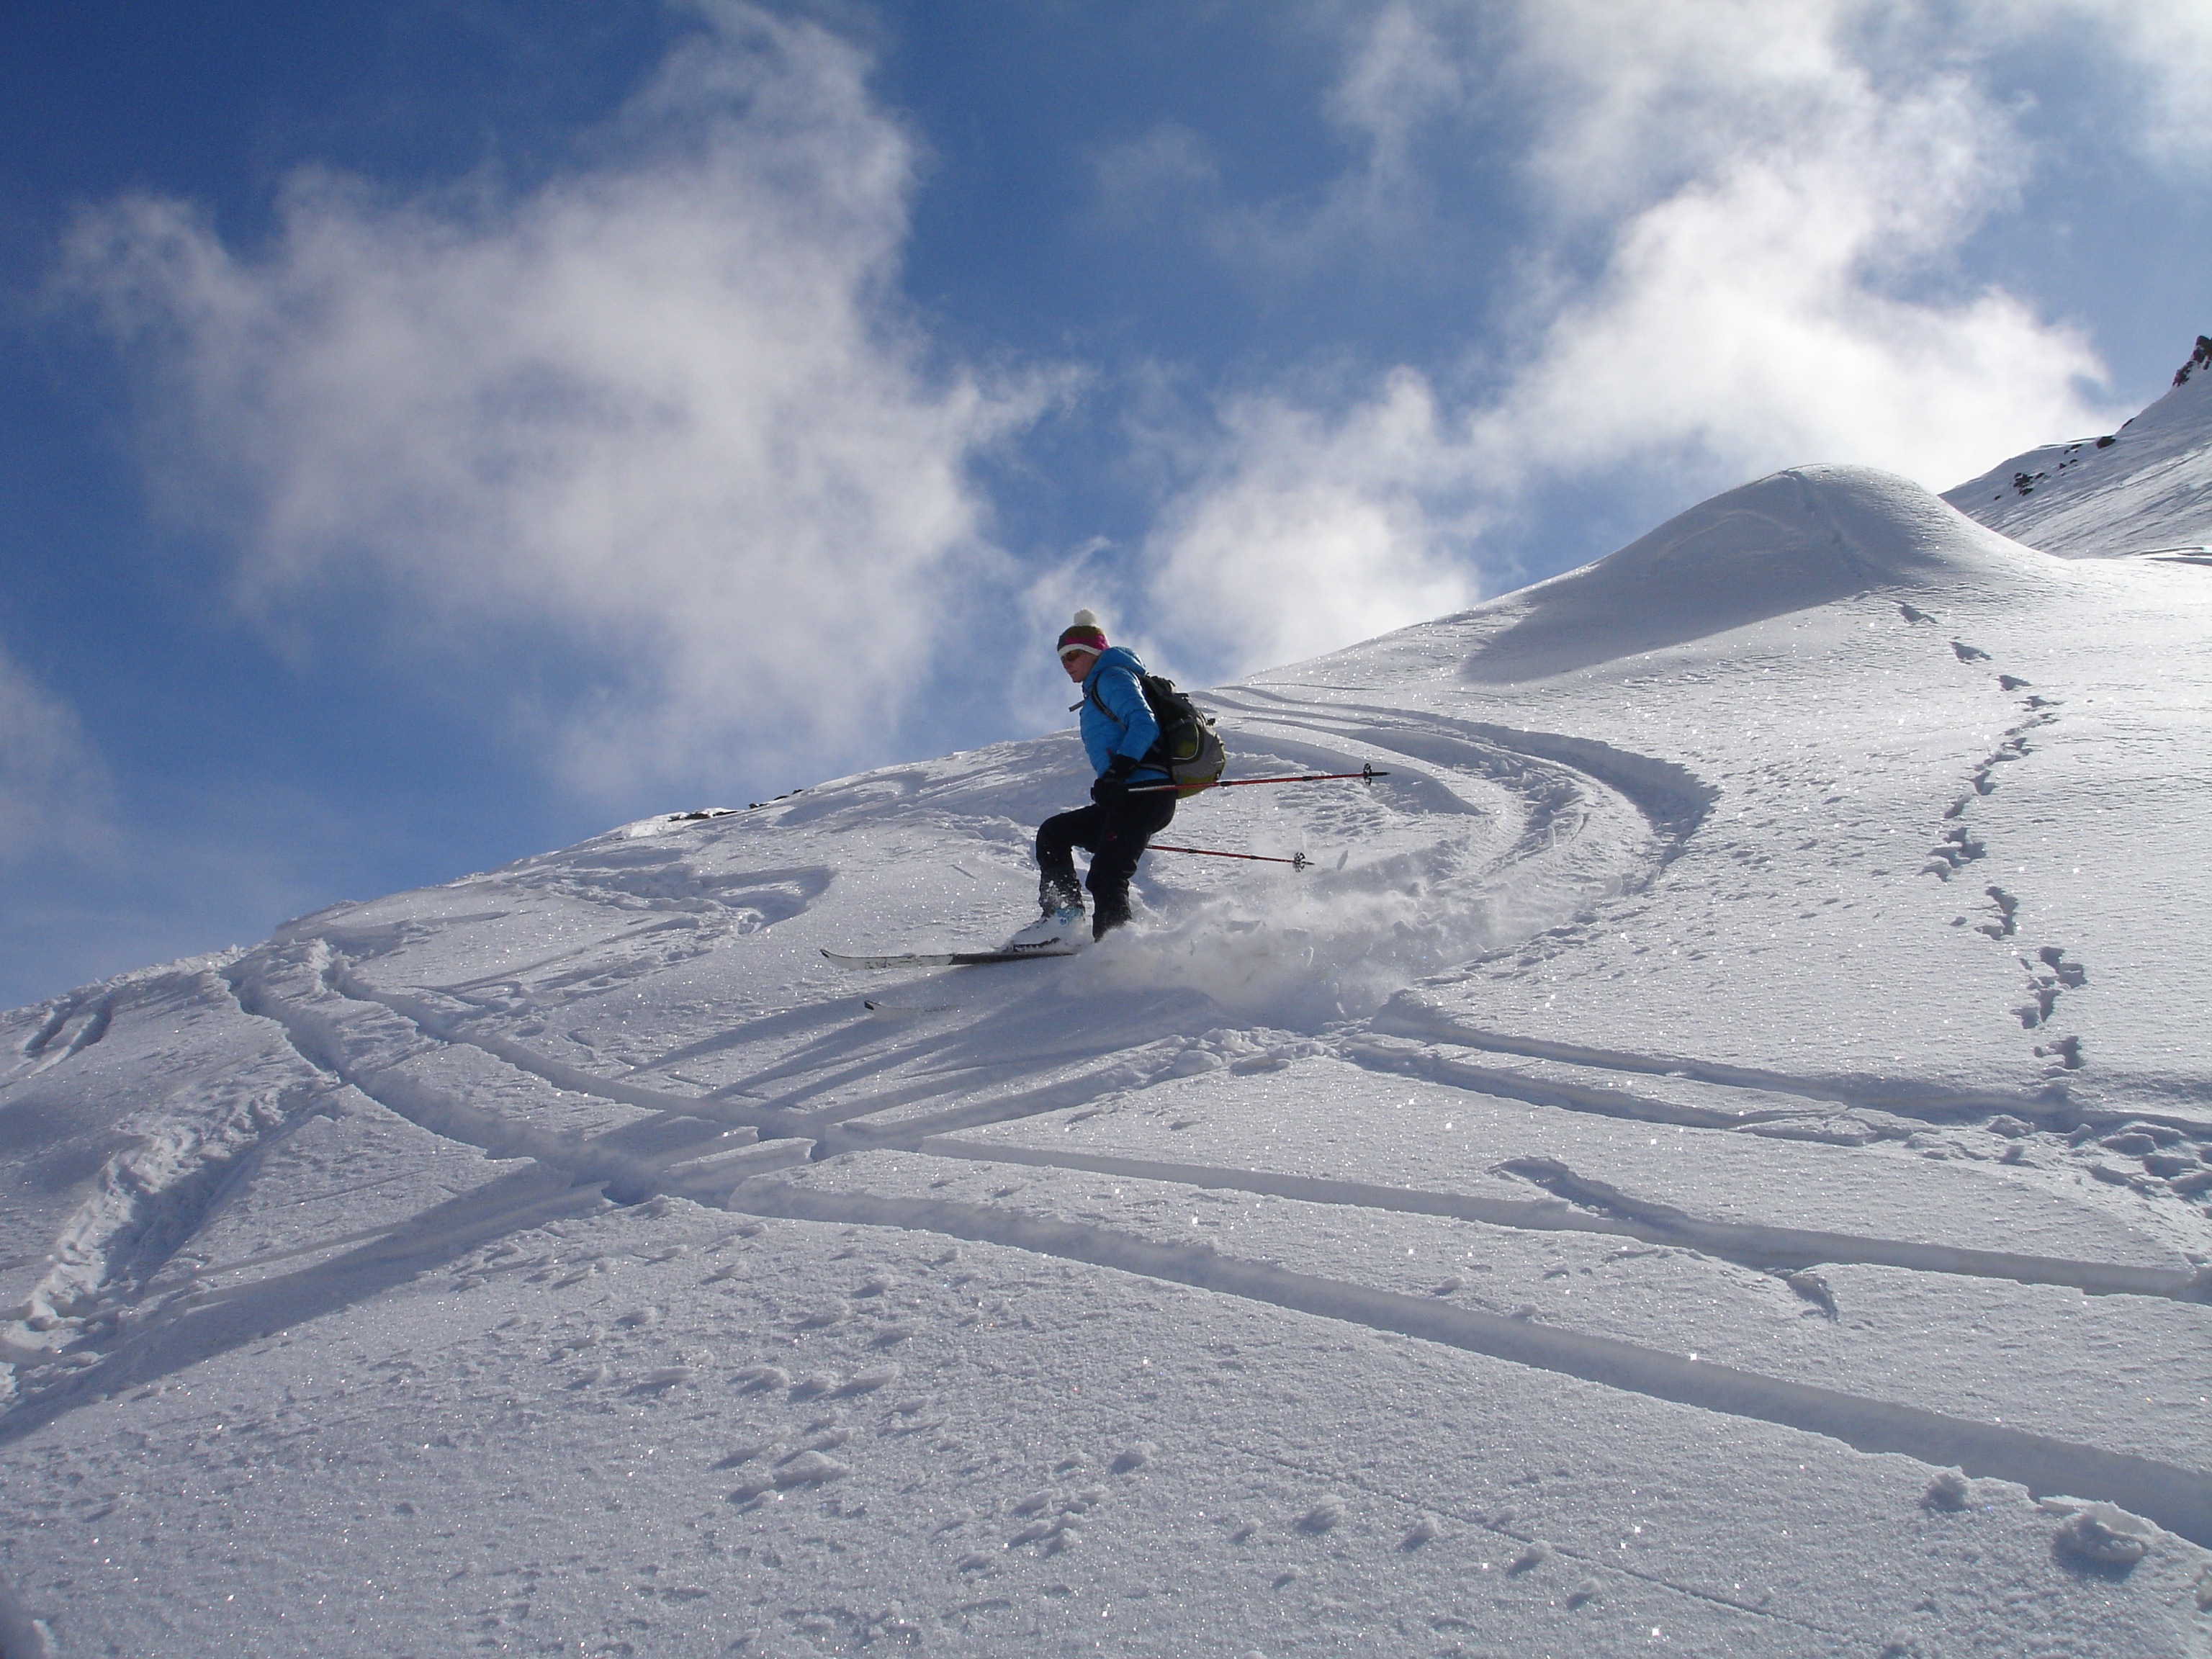
outdoor, mountain, snow, winter, sport, mountain range, weather, alpine, extreme sport, skiing, ridge, summit, sports equipment, mountaineering, winter sport, departure, sports, downhill, ski, footwear, piste, winter sports, south tyrol, backcountry skiiing, ski touring, skitouren goers, ski mountaineering, ski equipment, alpine skiing, geological phenomenon, peilstein, val d ultimo